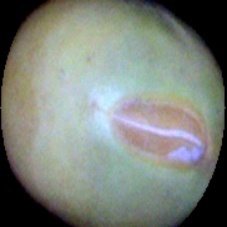
Label: Immature